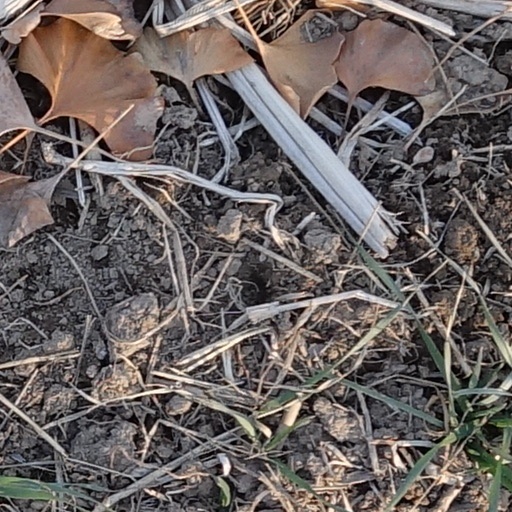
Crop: wheat